Answer in natural language. Considering the relative positions, where is Window with respect to twotiered metal cart? Choose between the following options: right or left
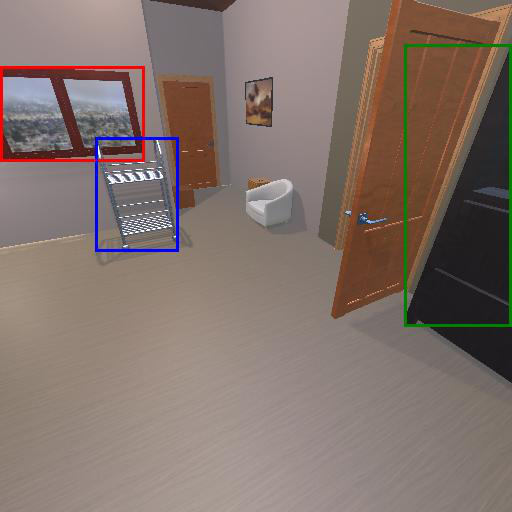
<answer>left</answer>